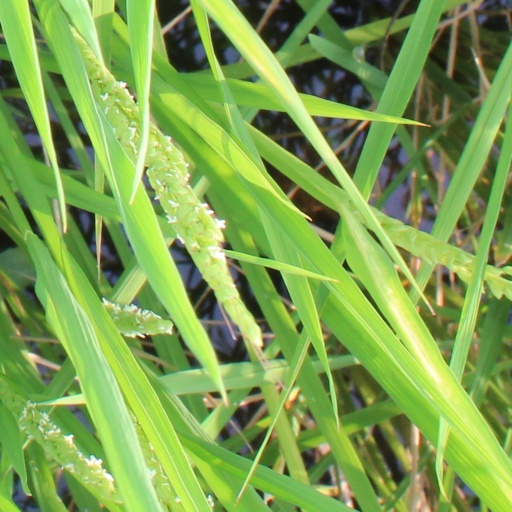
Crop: rice